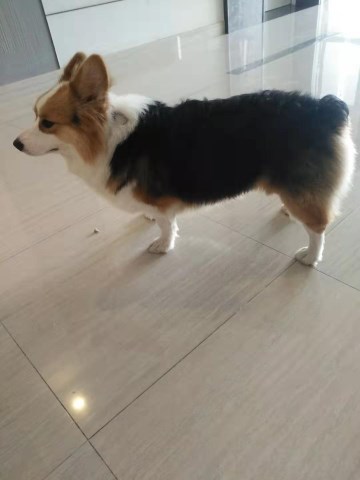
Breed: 2909-n000116-Cardigan